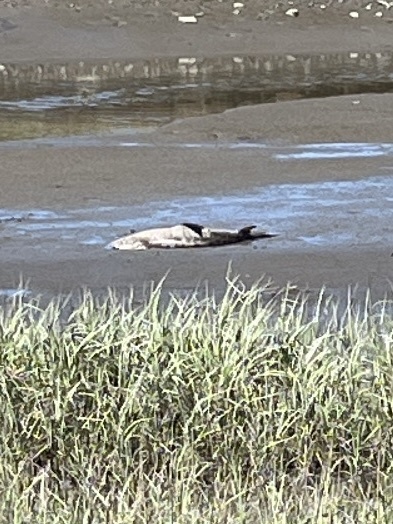
fish (species not among the labelled classes)